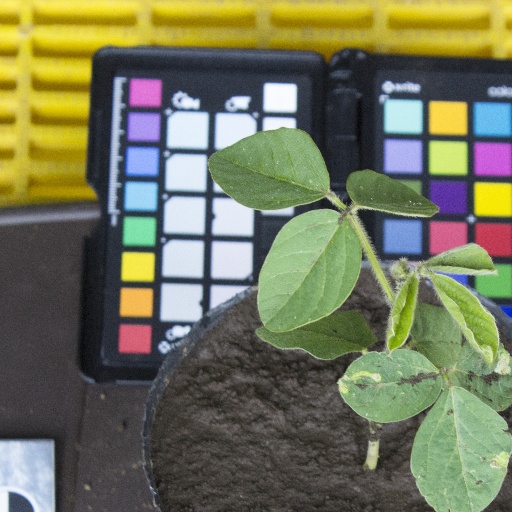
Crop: soybean